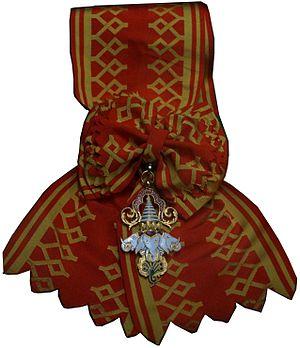
Présenté lors de l'exposition Indochine des territoires et des hommes 1856 1956 .
L’ordre du Million d’Éléphants et du Parasol blanc est un ordre du Laos, alors sous protectorat français, créé en 1909 par le roi Sisavang Vong. Cet ordre à classe unique jusqu’en 1927, récompensait les services exceptionnels civils et militaires. Après 1927, l’ordre comporte quatre classes, puis par la suite cinq classes ainsi qu’un collier. Il a été supprimé avec la fin de la monarchie au Laos le 1ᵉʳ décembre 1975.